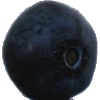
Label: blueberry